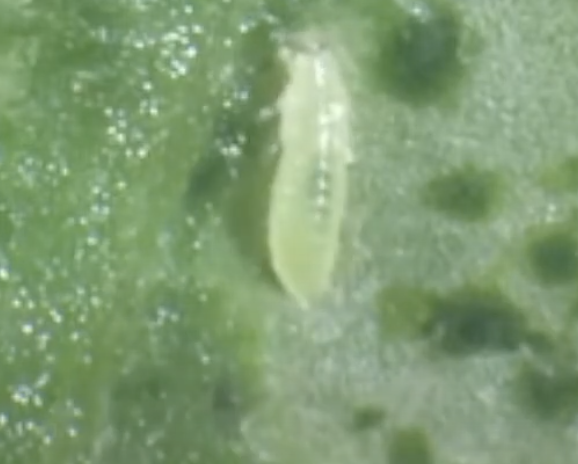
Label: thrips_disease